Laurel School District (Pennsylvania)

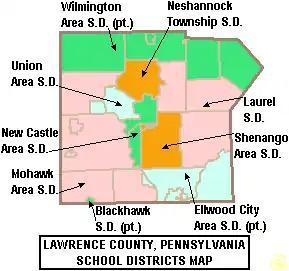

Laurel School District is a small, rural, public school district that is located in Lawrence County, Pennsylvania. It encompasses approximately sixty-six square miles.